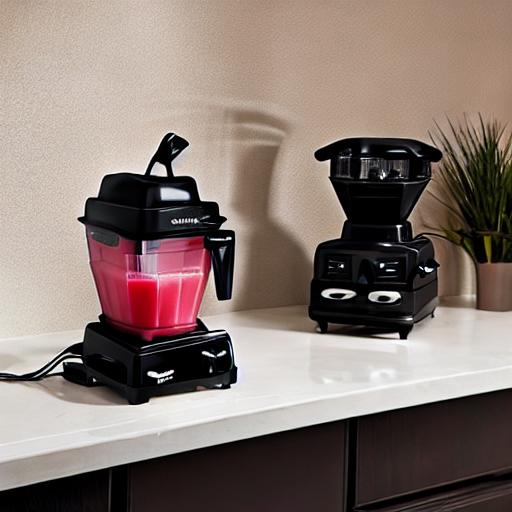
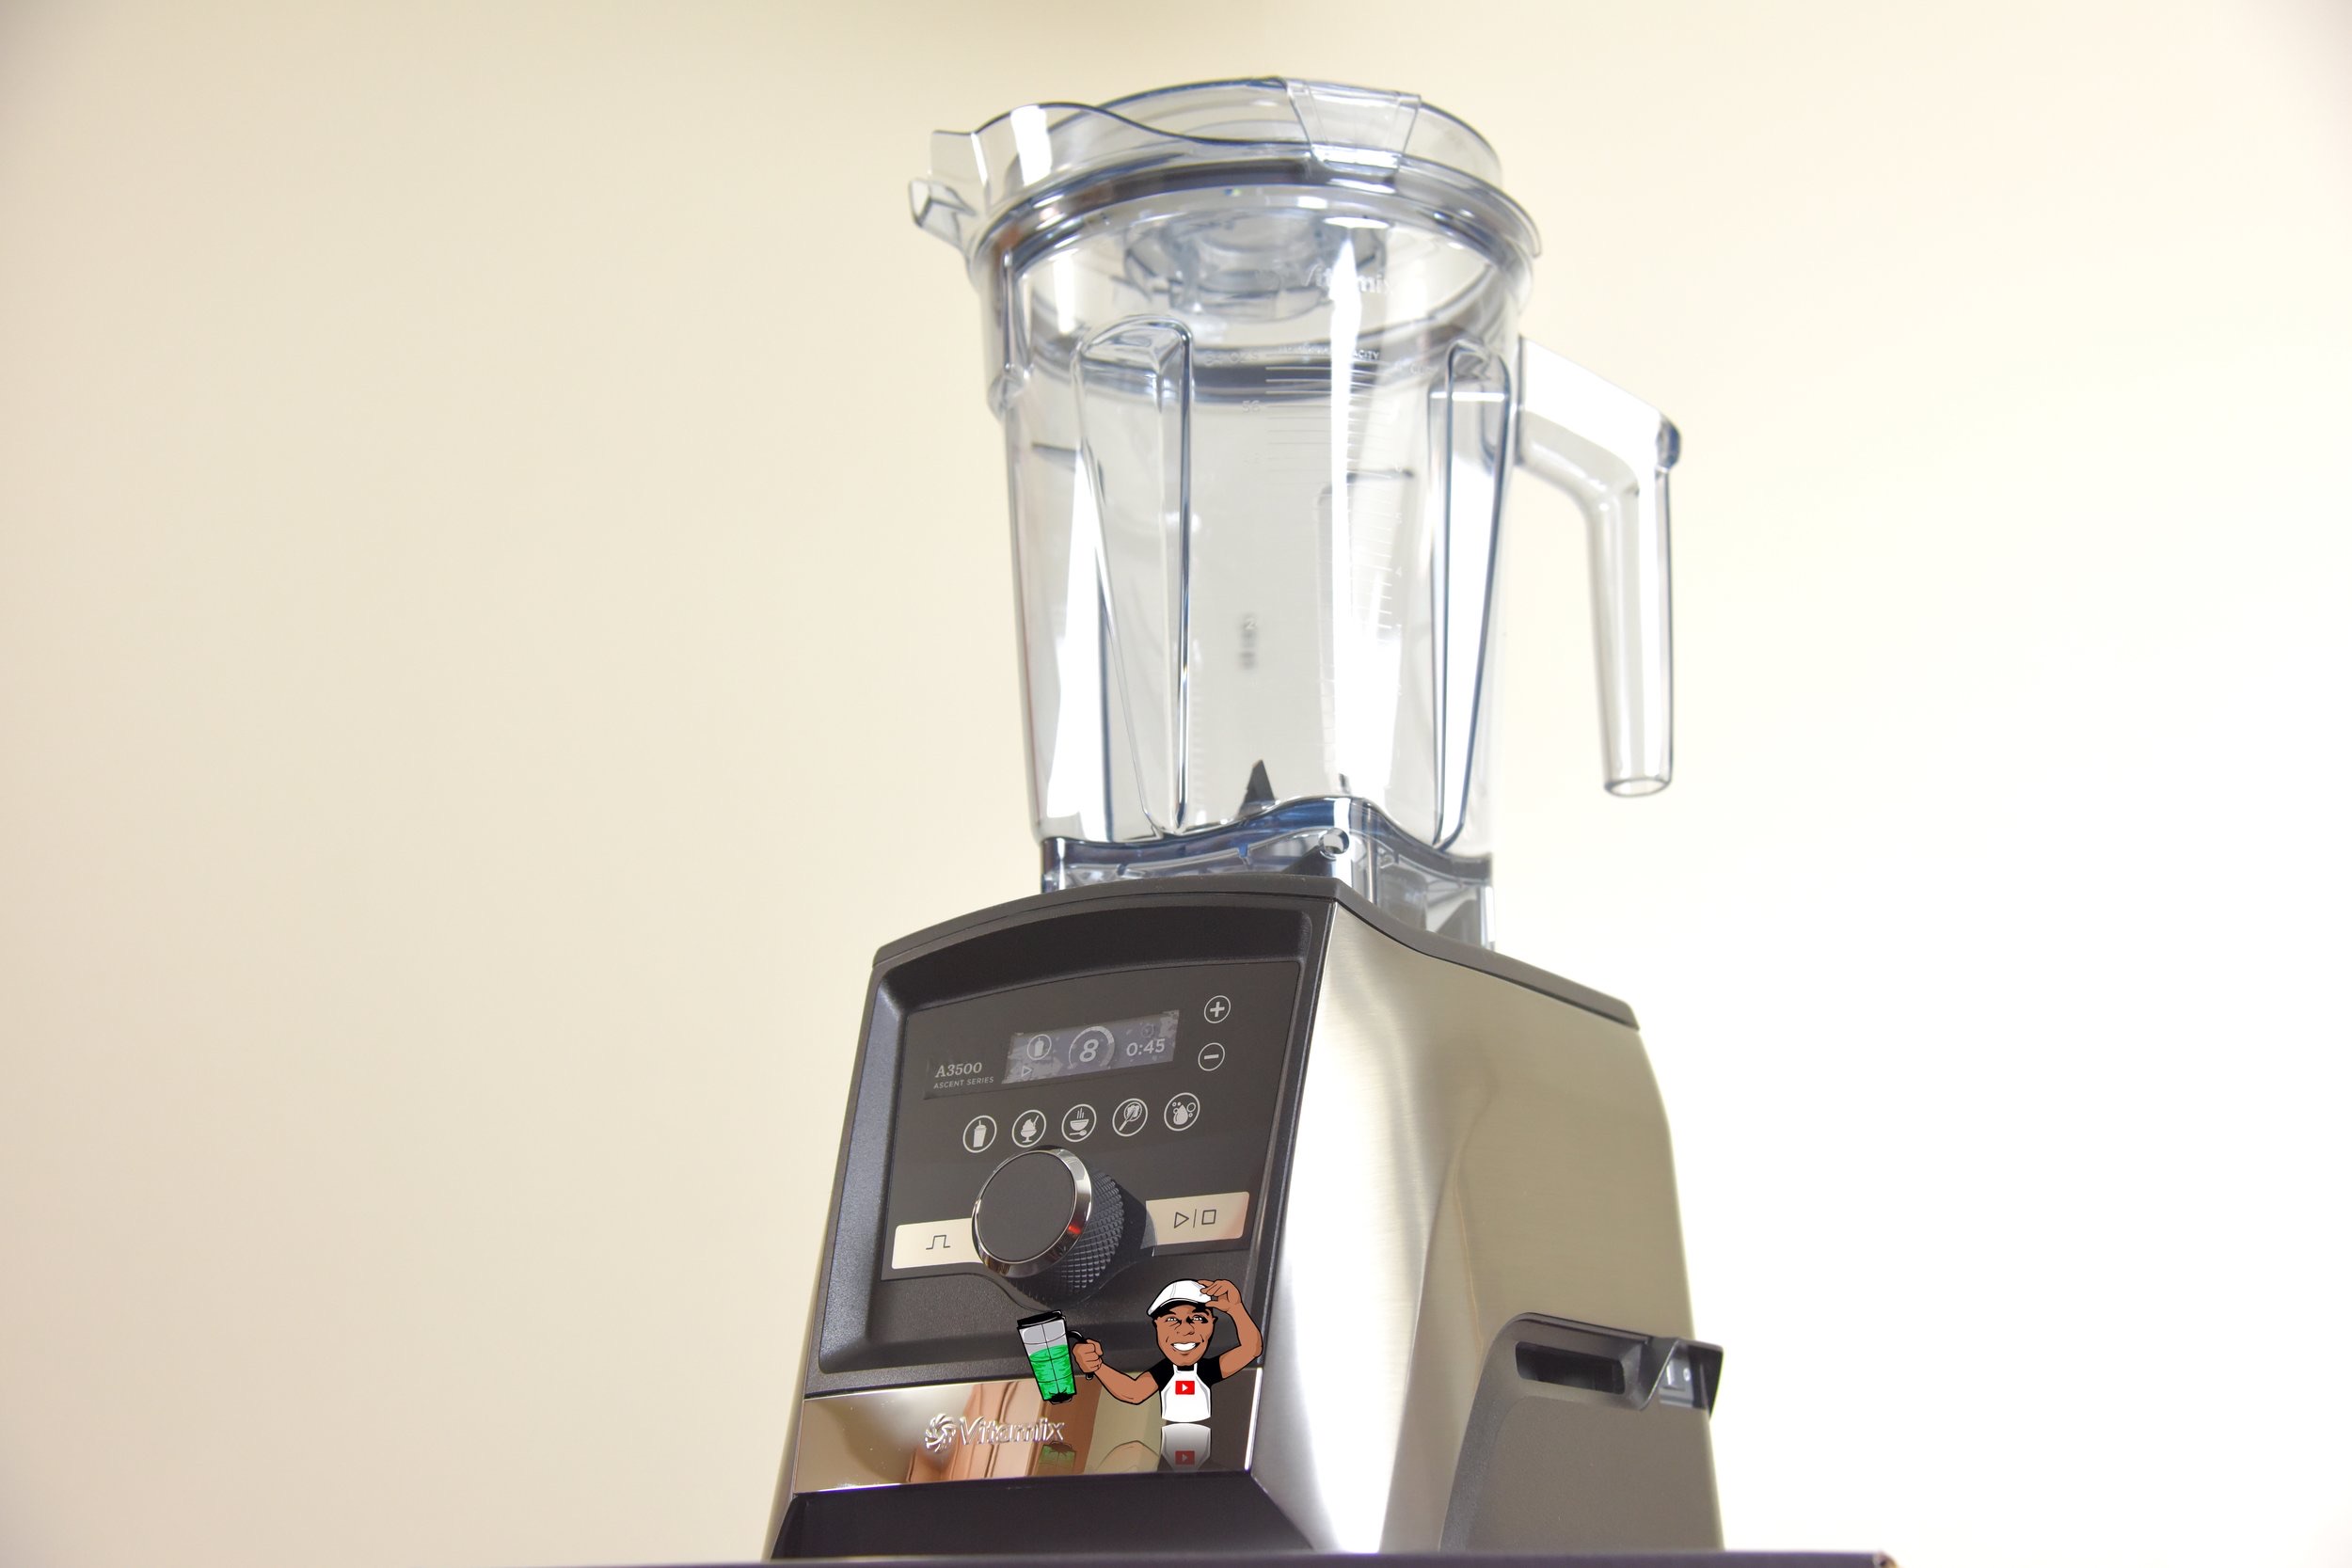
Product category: items_blender
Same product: no